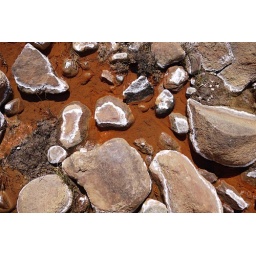
Soda Springs makes these rocks turn this red color and gives them the white crust around the edge.